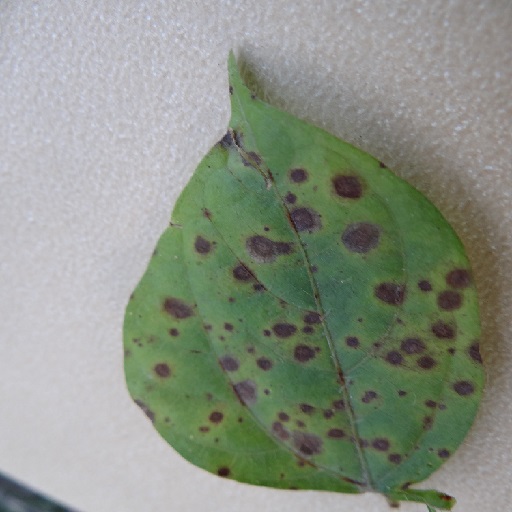
Label: Anthracnose